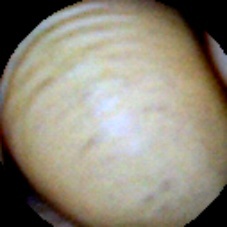
Label: Intact